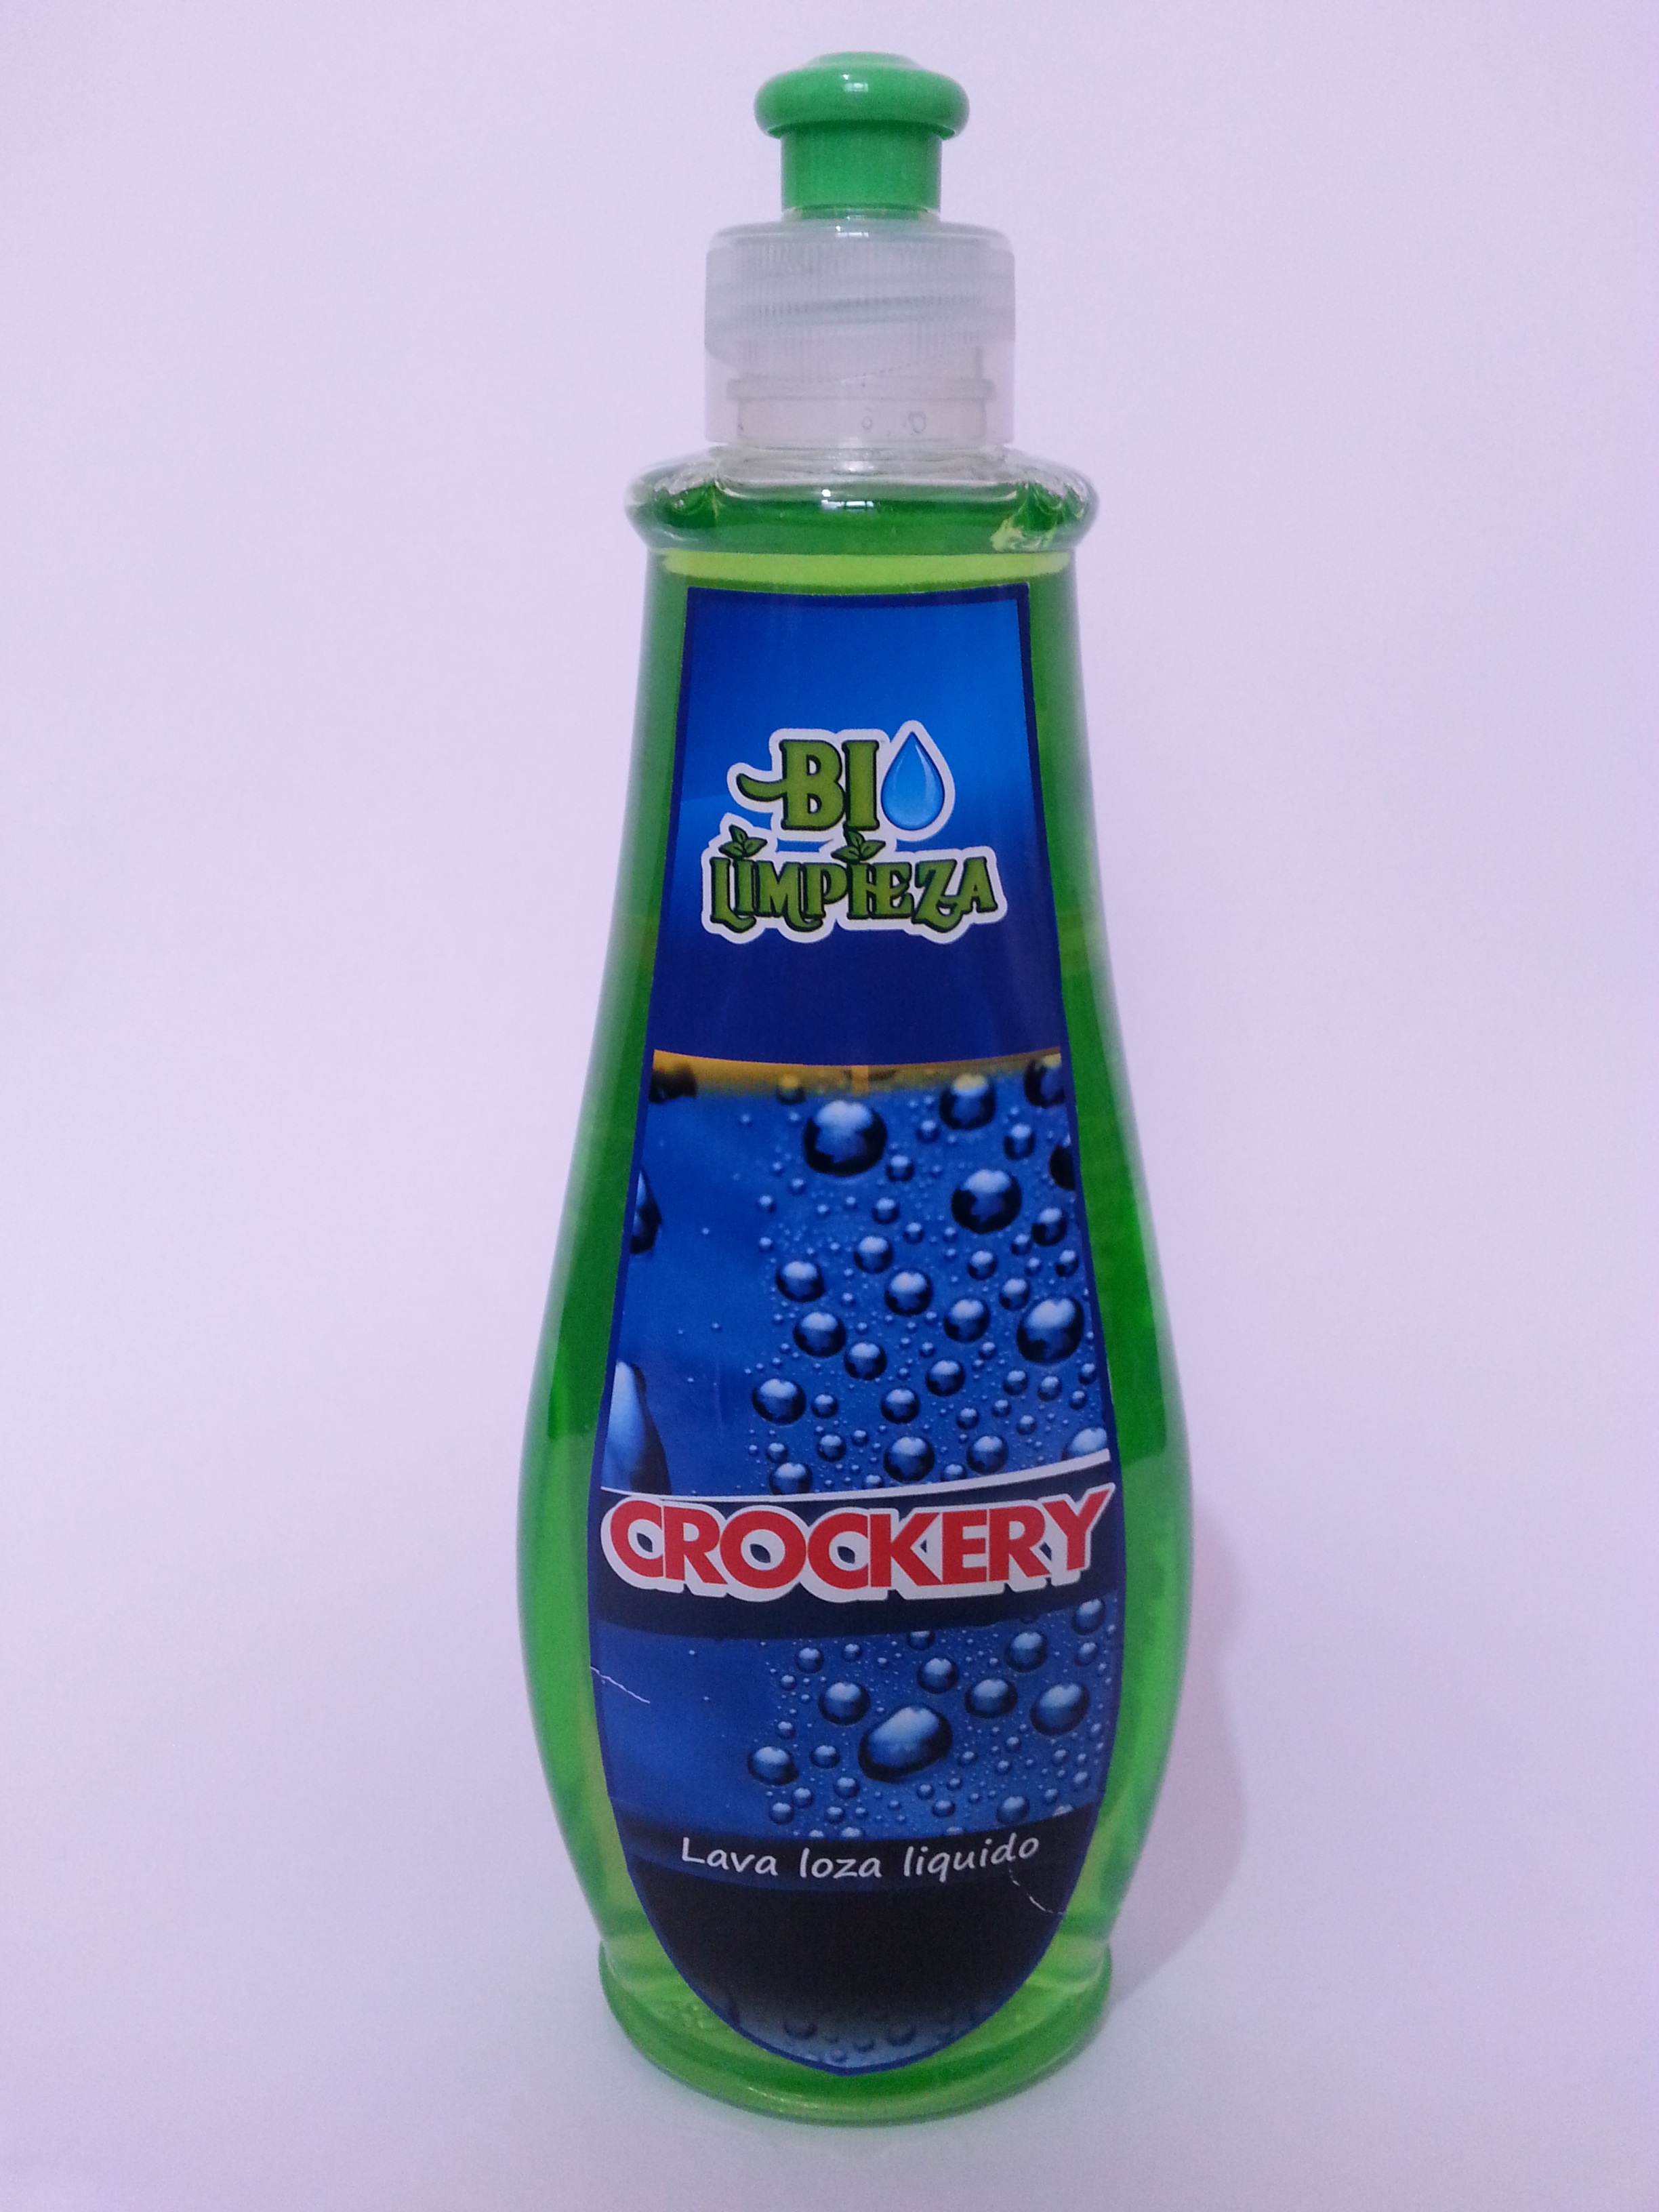
produce, drink, toilet, bottle, juice, product, cleaning, ecological